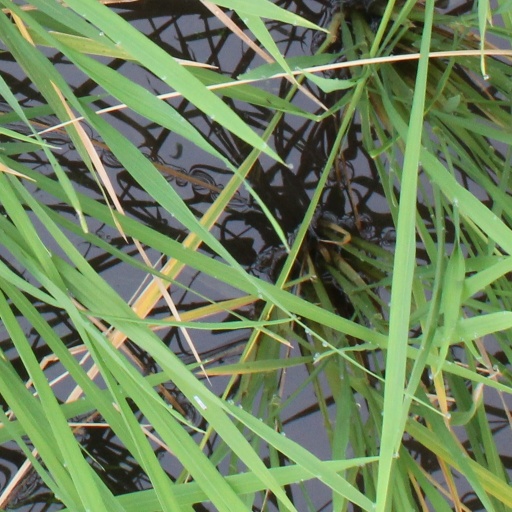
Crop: rice